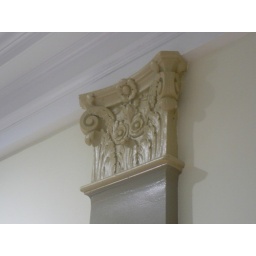
wall column in the cafeteria